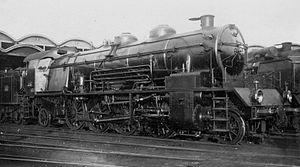
Les 141 C du PLM sont des locomotives Mikado de type « compound » aux importantes qualités de traction. Elles ont assuré la traction de trains de voyageurs et de marchandises du PLM, puis de la SNCF. Elles ont servi de base à la réalisation des 141 P.
Il s'agit des locomotives acquises par les anciennes compagnies et réformées avant la création de la SNCF le 1ᵉʳ janvier 1938.